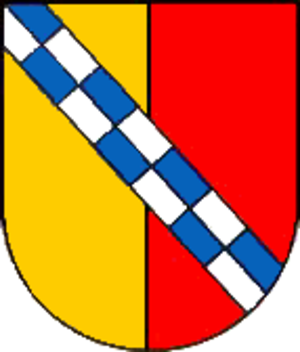
Dorstadt est une municipalité allemande du land de Basse-Saxe et de l'arrondissement de Wolfenbüttel. En 2015, elle comptait 693 habitants.